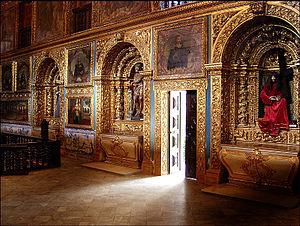
Le Pernambouc est l'un des États fédérés du Brésil. Il est situé au centre est de la région Nordeste ; il est bordé à l'est par l'océan Atlantique. L'État a une superficie de 98 937 km², soit un peu plus que la superficie du Portugal, et compte 9 557 071 habitants. Sa capitale est Recife.